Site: brandenburg
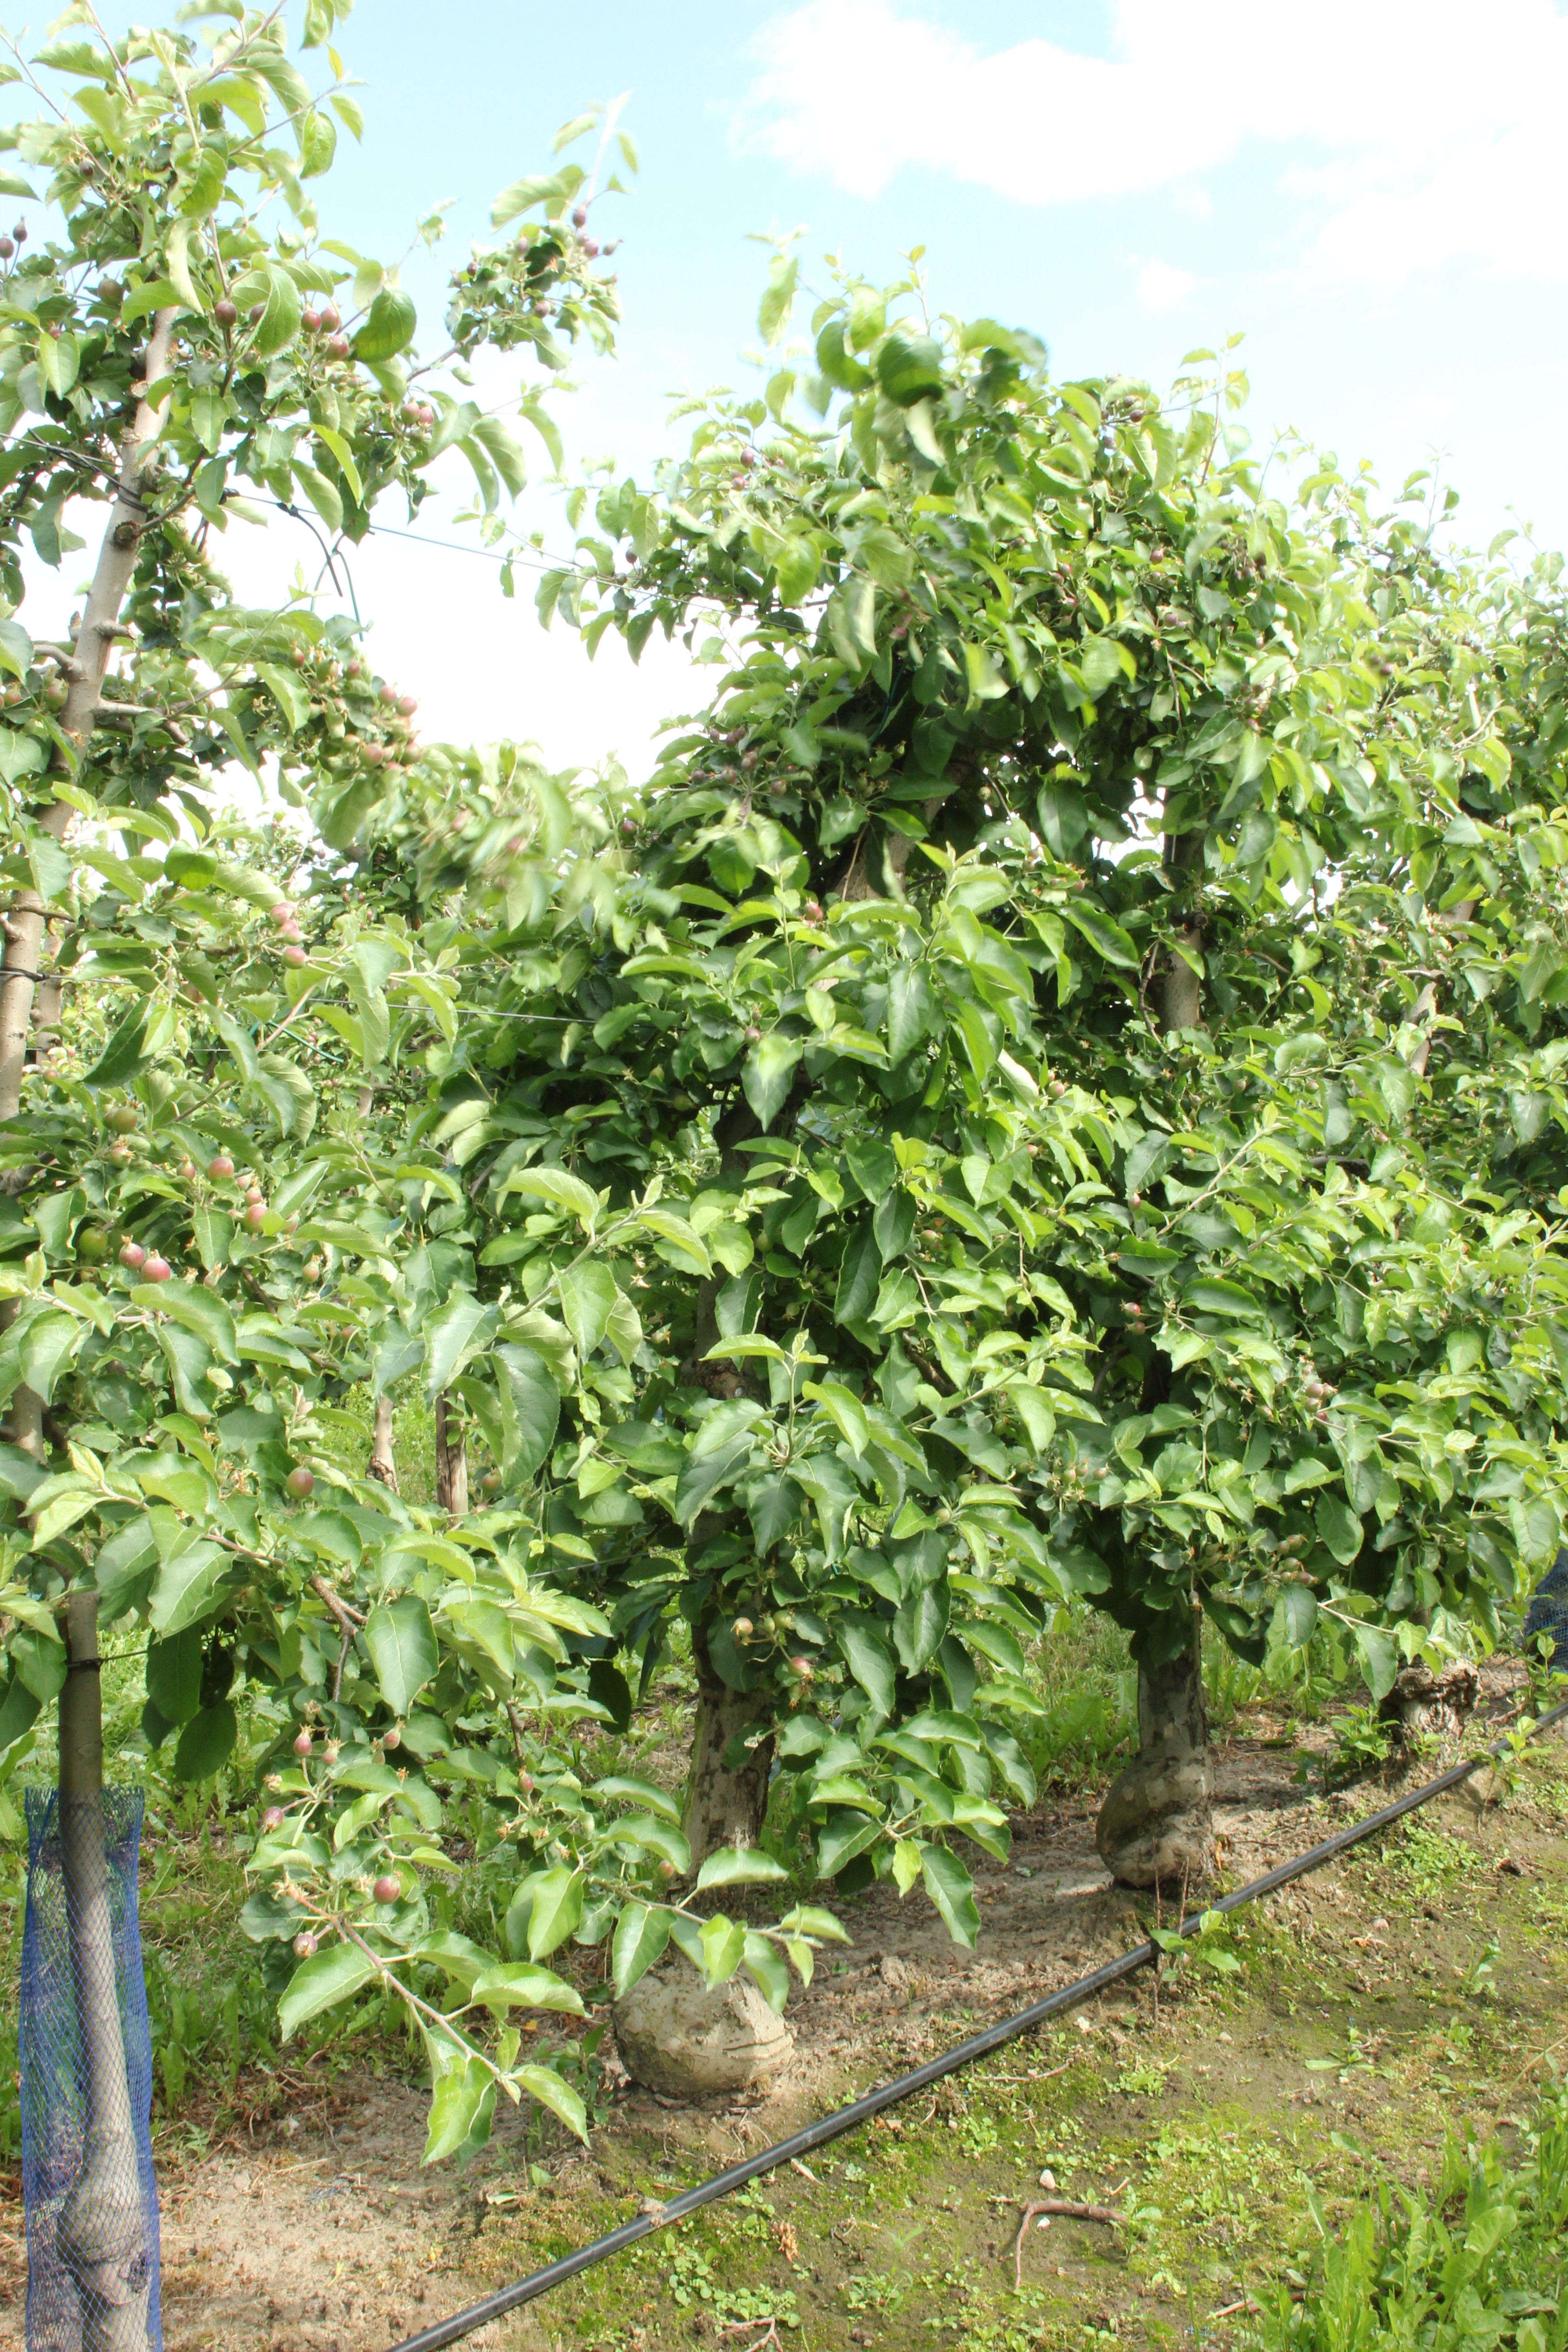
Growth stage (BBCH 72): Development of fruit